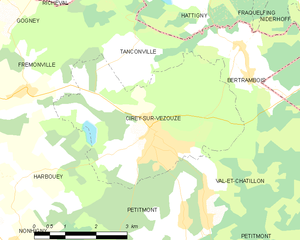
Cirey-sur-Vezouze est une commune française située dans le département de Meurthe-et-Moselle et la région Grand Est. Ses habitants ont la particularité de s'appeler les Loups.